Los Angeles Union Station

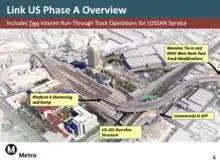
A slide from a LINK US Project Update on June 29, 2023, depicting the planned track run-through at LA Union Station

Union Station is the western terminus for four of Amtrak's long-distance trains: